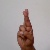
The image shows a hand gesture representing the letter 'R' in Indian Sign Language.